Boring, Oregon

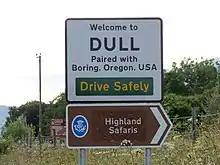
Sign in Dull, Scotland

The unusual name of the community often prompts its inclusion on lists of unusual place names. The name "Boring" is embraced by locals, however, and found in many local businesses, resulting in many road signs that seem humorous to outsiders. Boosters of the village designation use the slogan "The most exciting place to live."